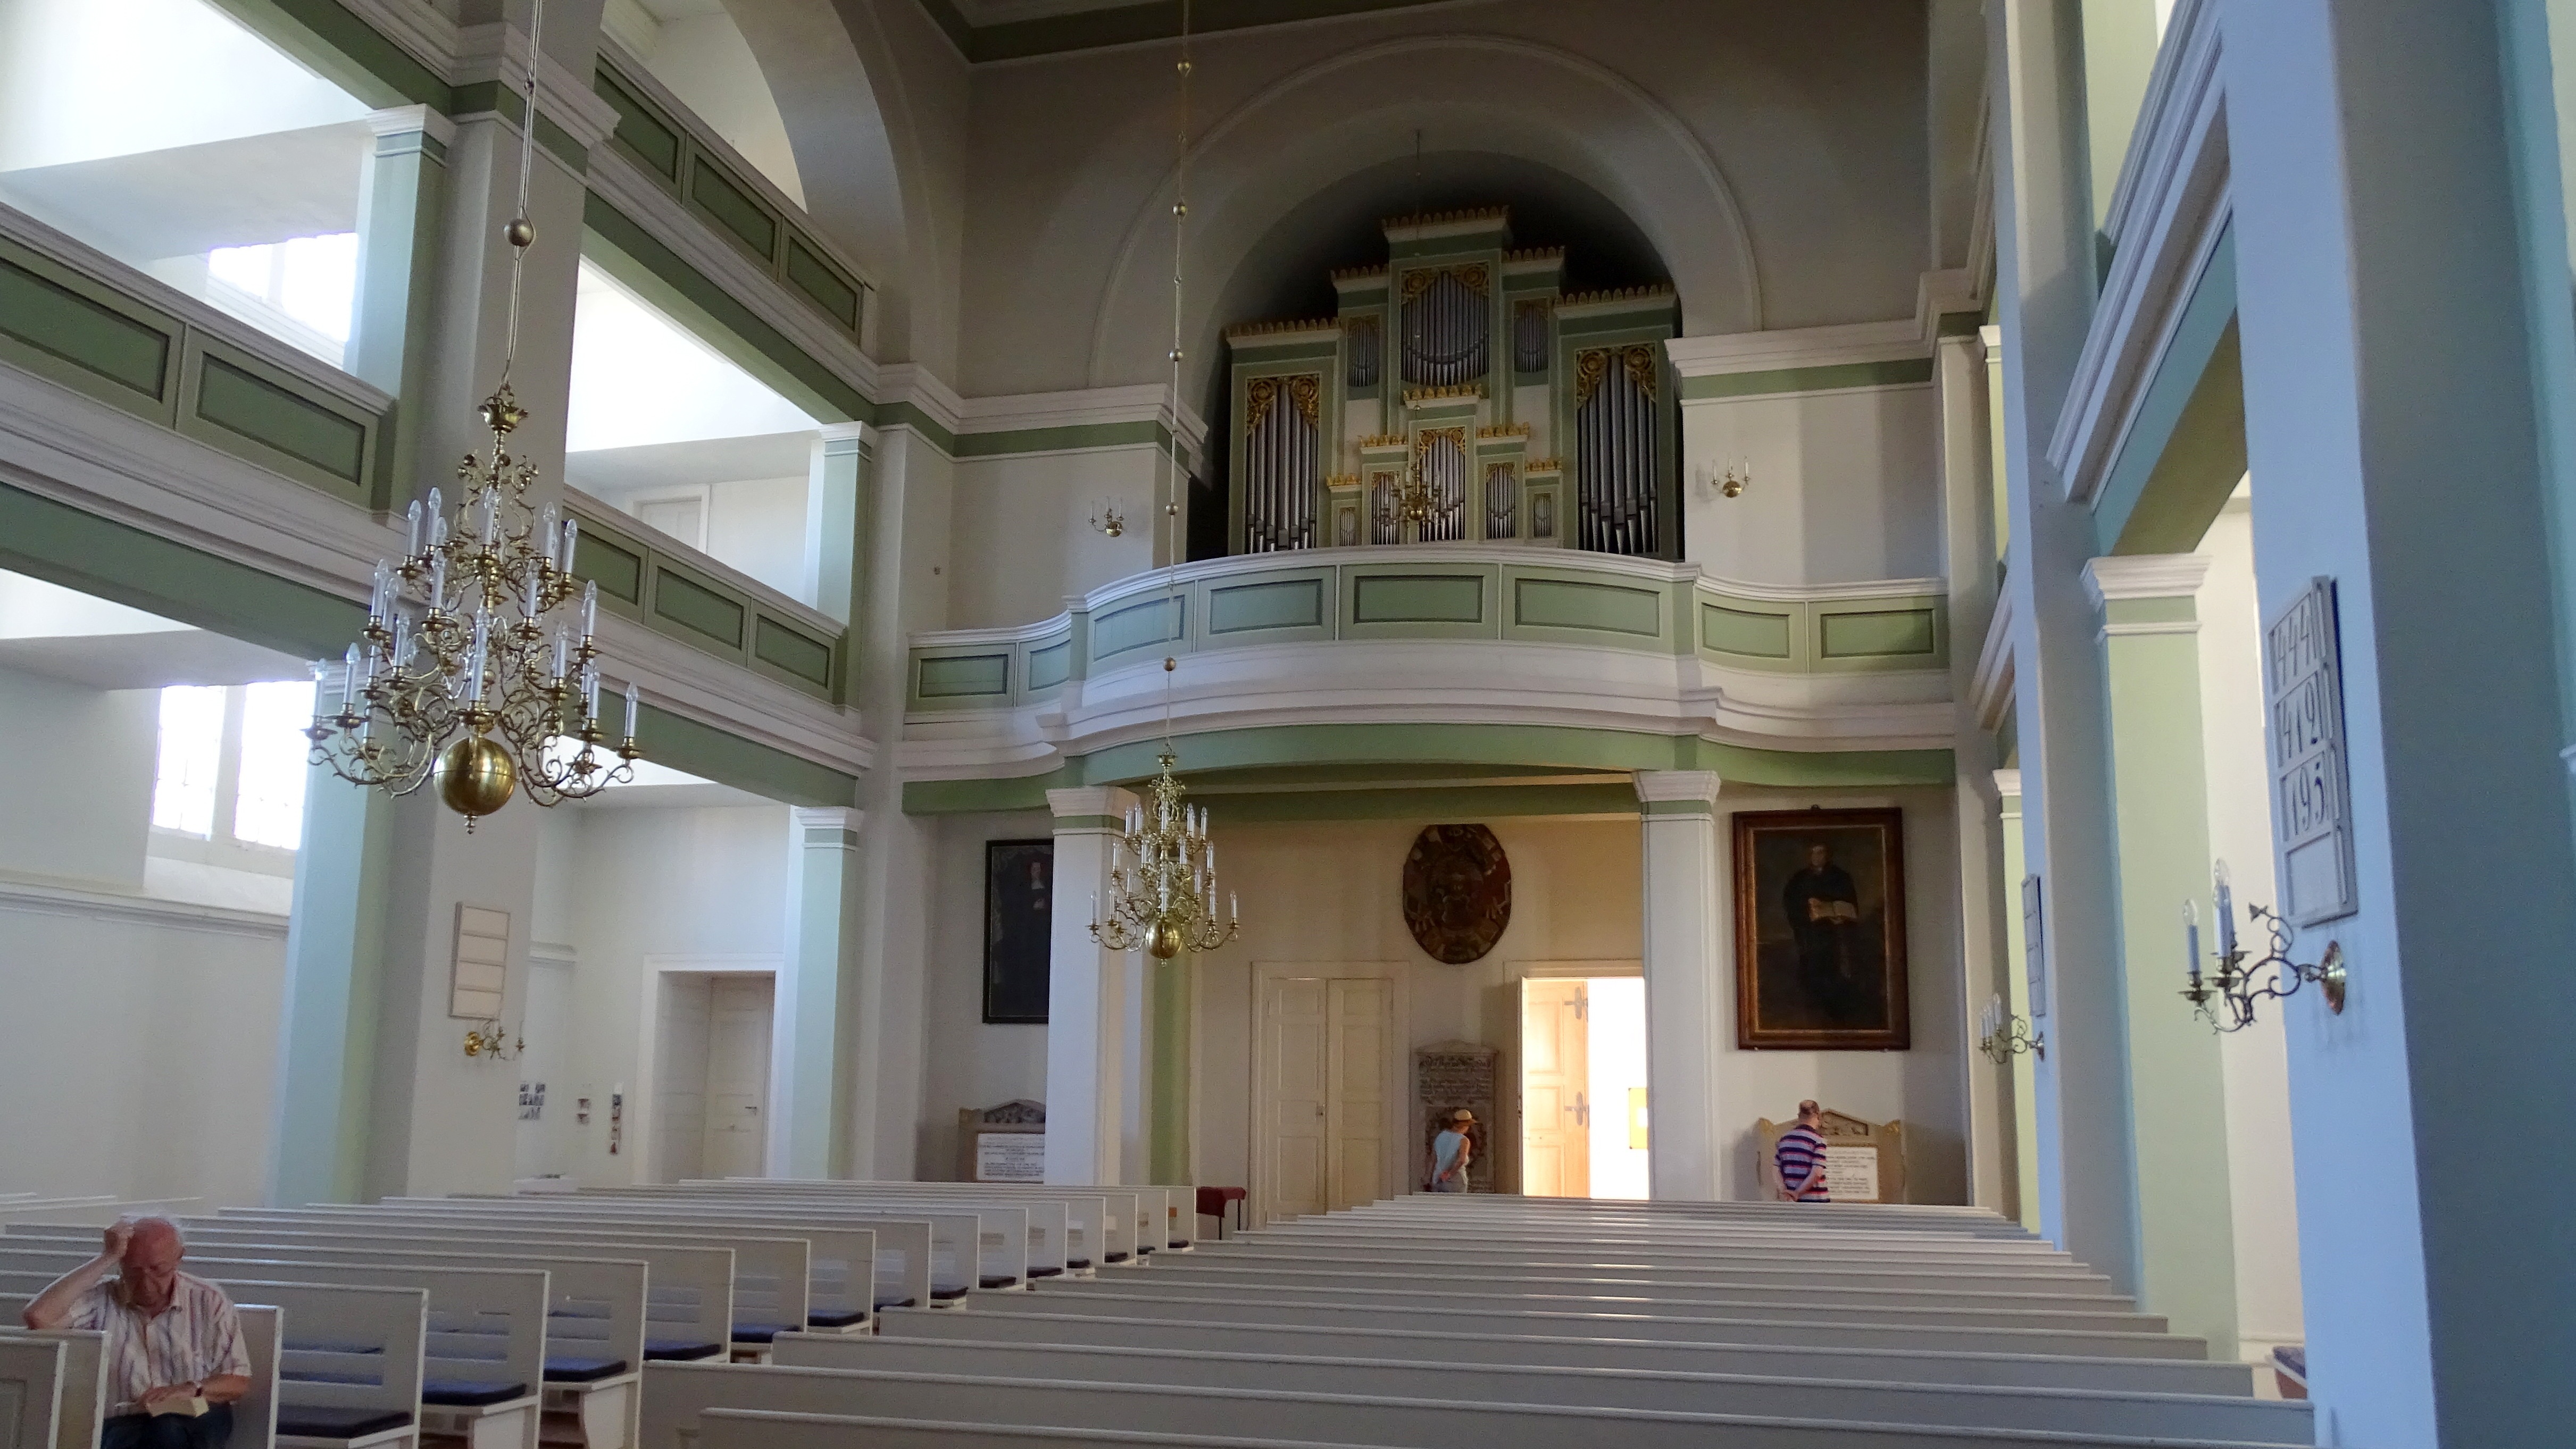
architecture, mansion, building, palace, column, hall, religion, facade, church, chapel, place of worship, interior design, places of interest, germany, synagogue, estate, straupitz